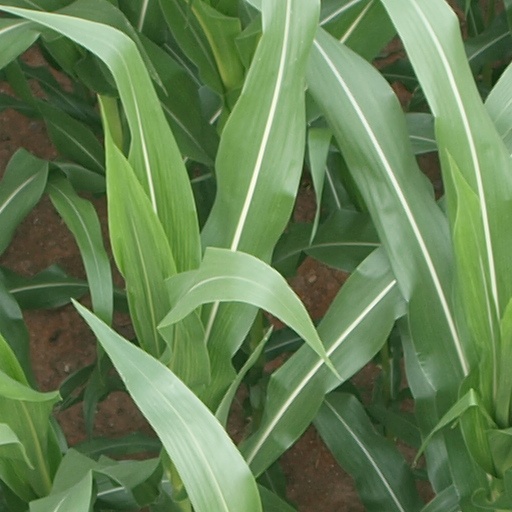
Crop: maize; corn